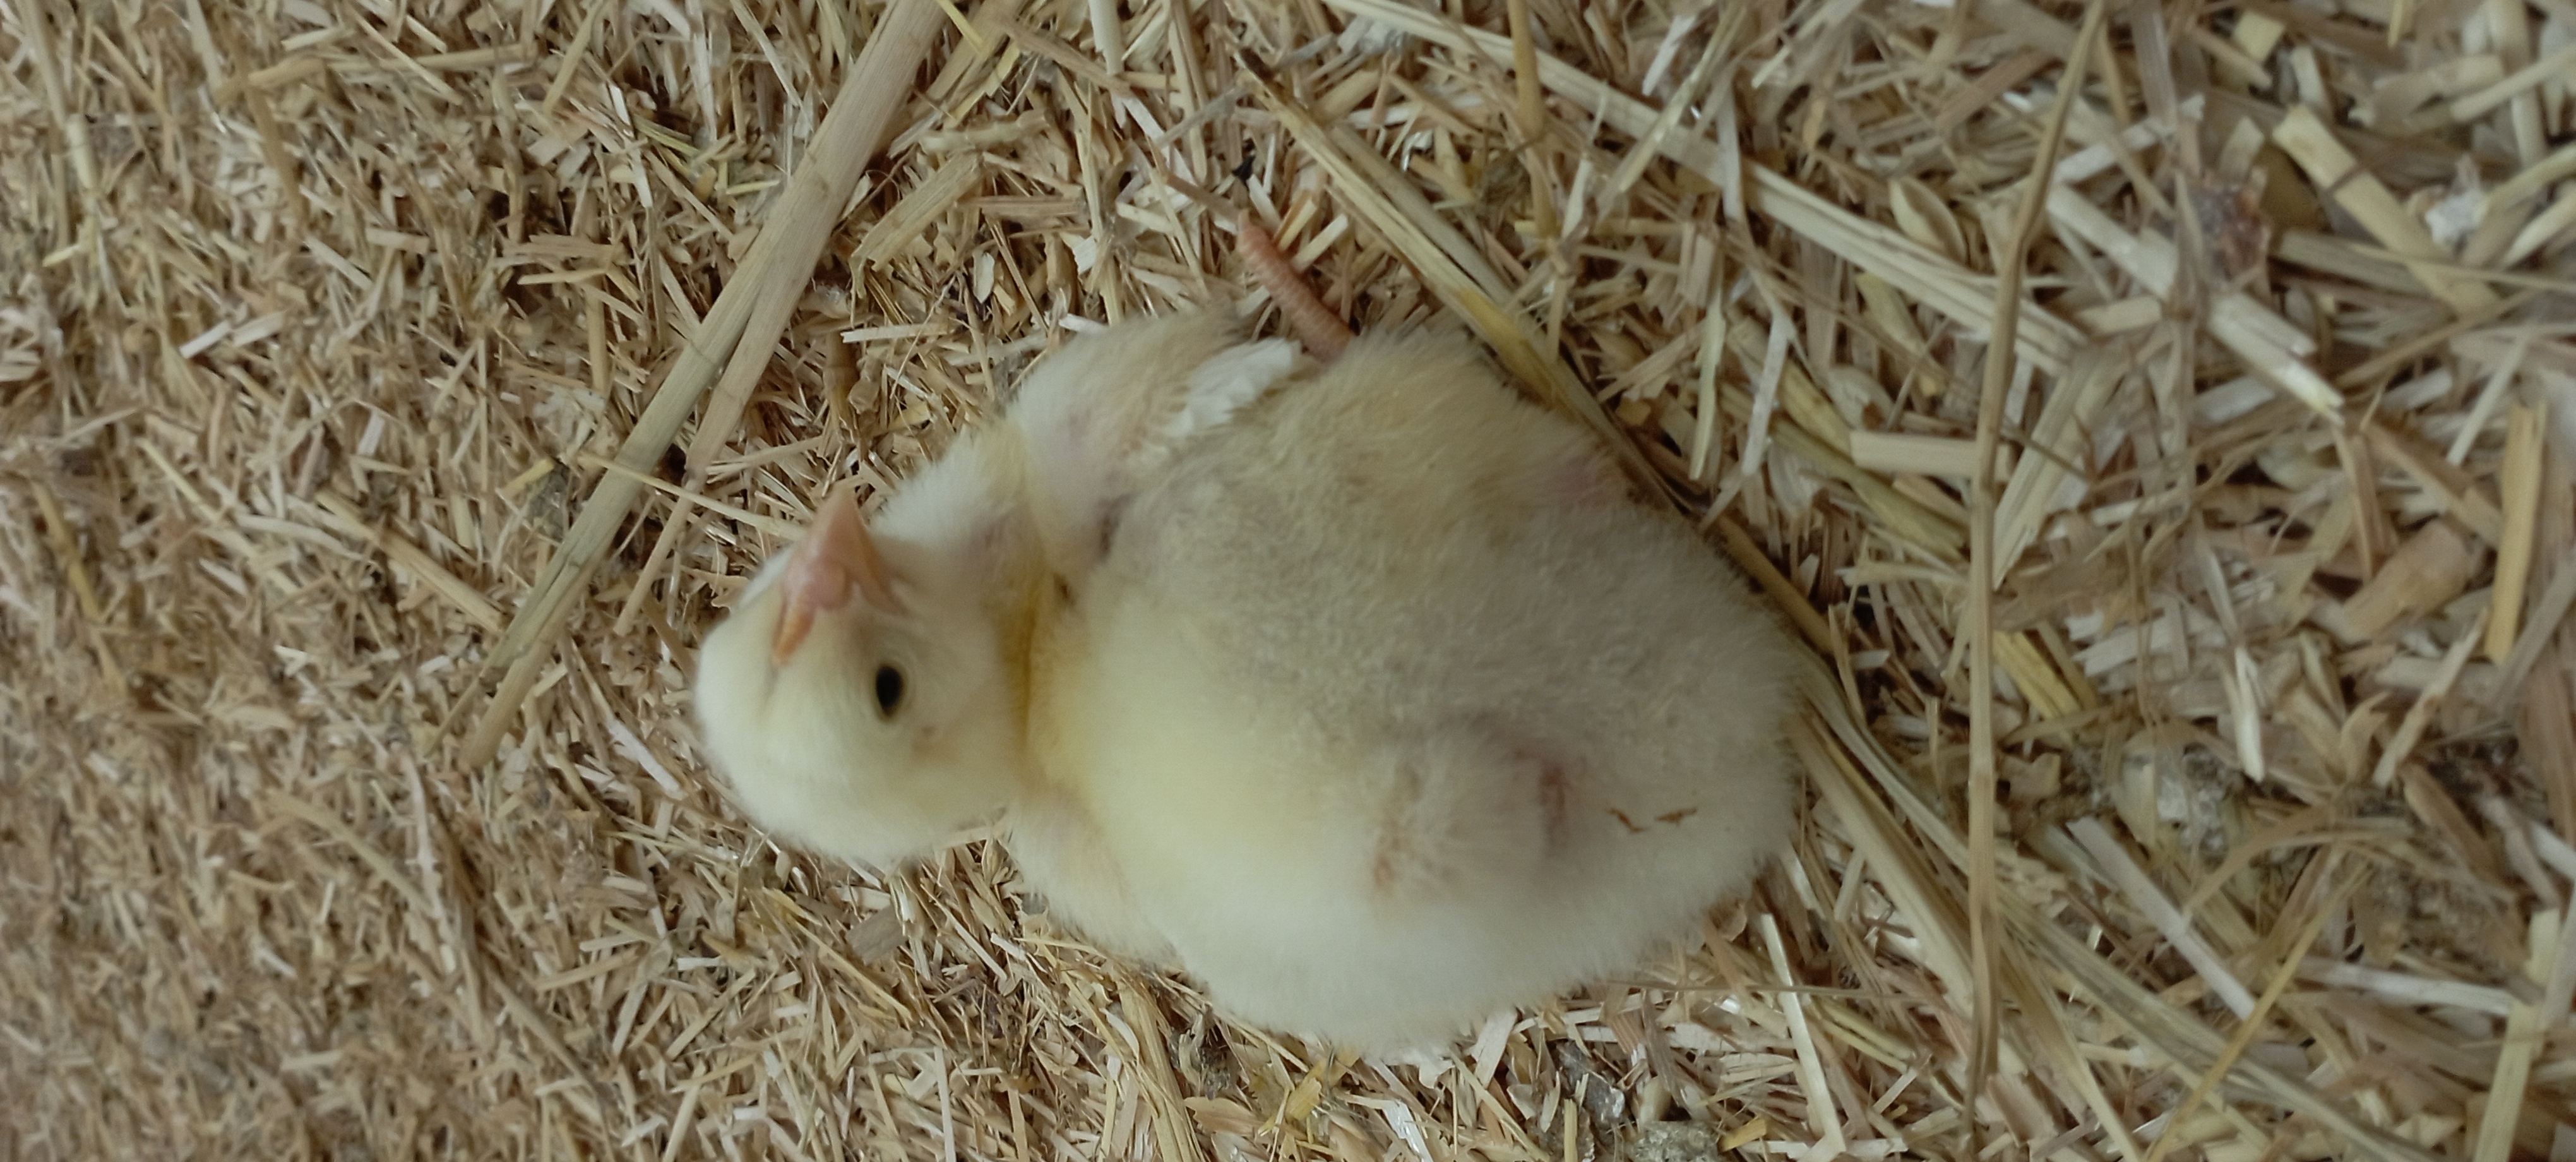
Weight: 184 g